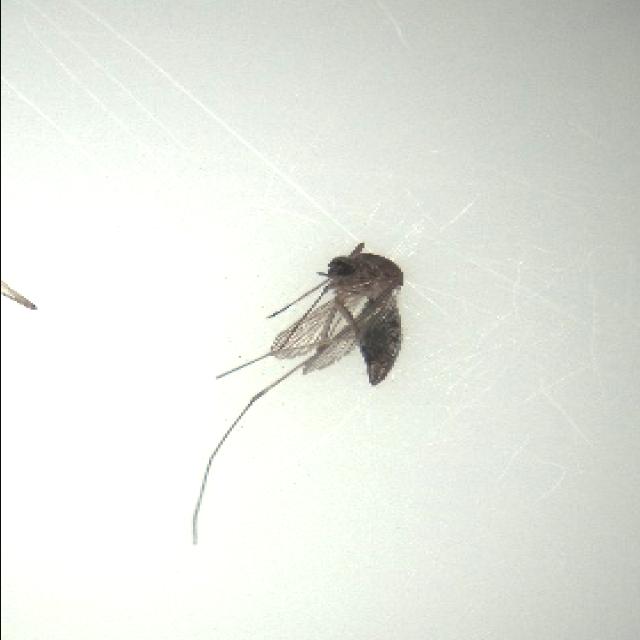
Species: culex_tritaeniorhynchus